Tenpō Tsūhō

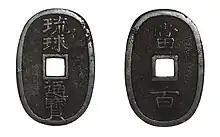
A "Ryūkyū Tsūhō" (Kyūjitai: 琉球通寳 ; Shinjitai: 琉球通宝) of 100 mon, a coin designed to look like the "Tenpō Tsūhō"

From 1862 a similar coin with a nominal value of 100 mon based on the "Tenpō Tsūhō" was minted by the Satsuma domain under the reign of "daimyō" Shimazu Nariakira (under the guise of producing currency for the Ryukyu Kingdom), as with the "Tenpō Tsūhō" this was done to combat that domain's deficit. This proved successful and the Satsuma coin started to circulate all over Japan as well.